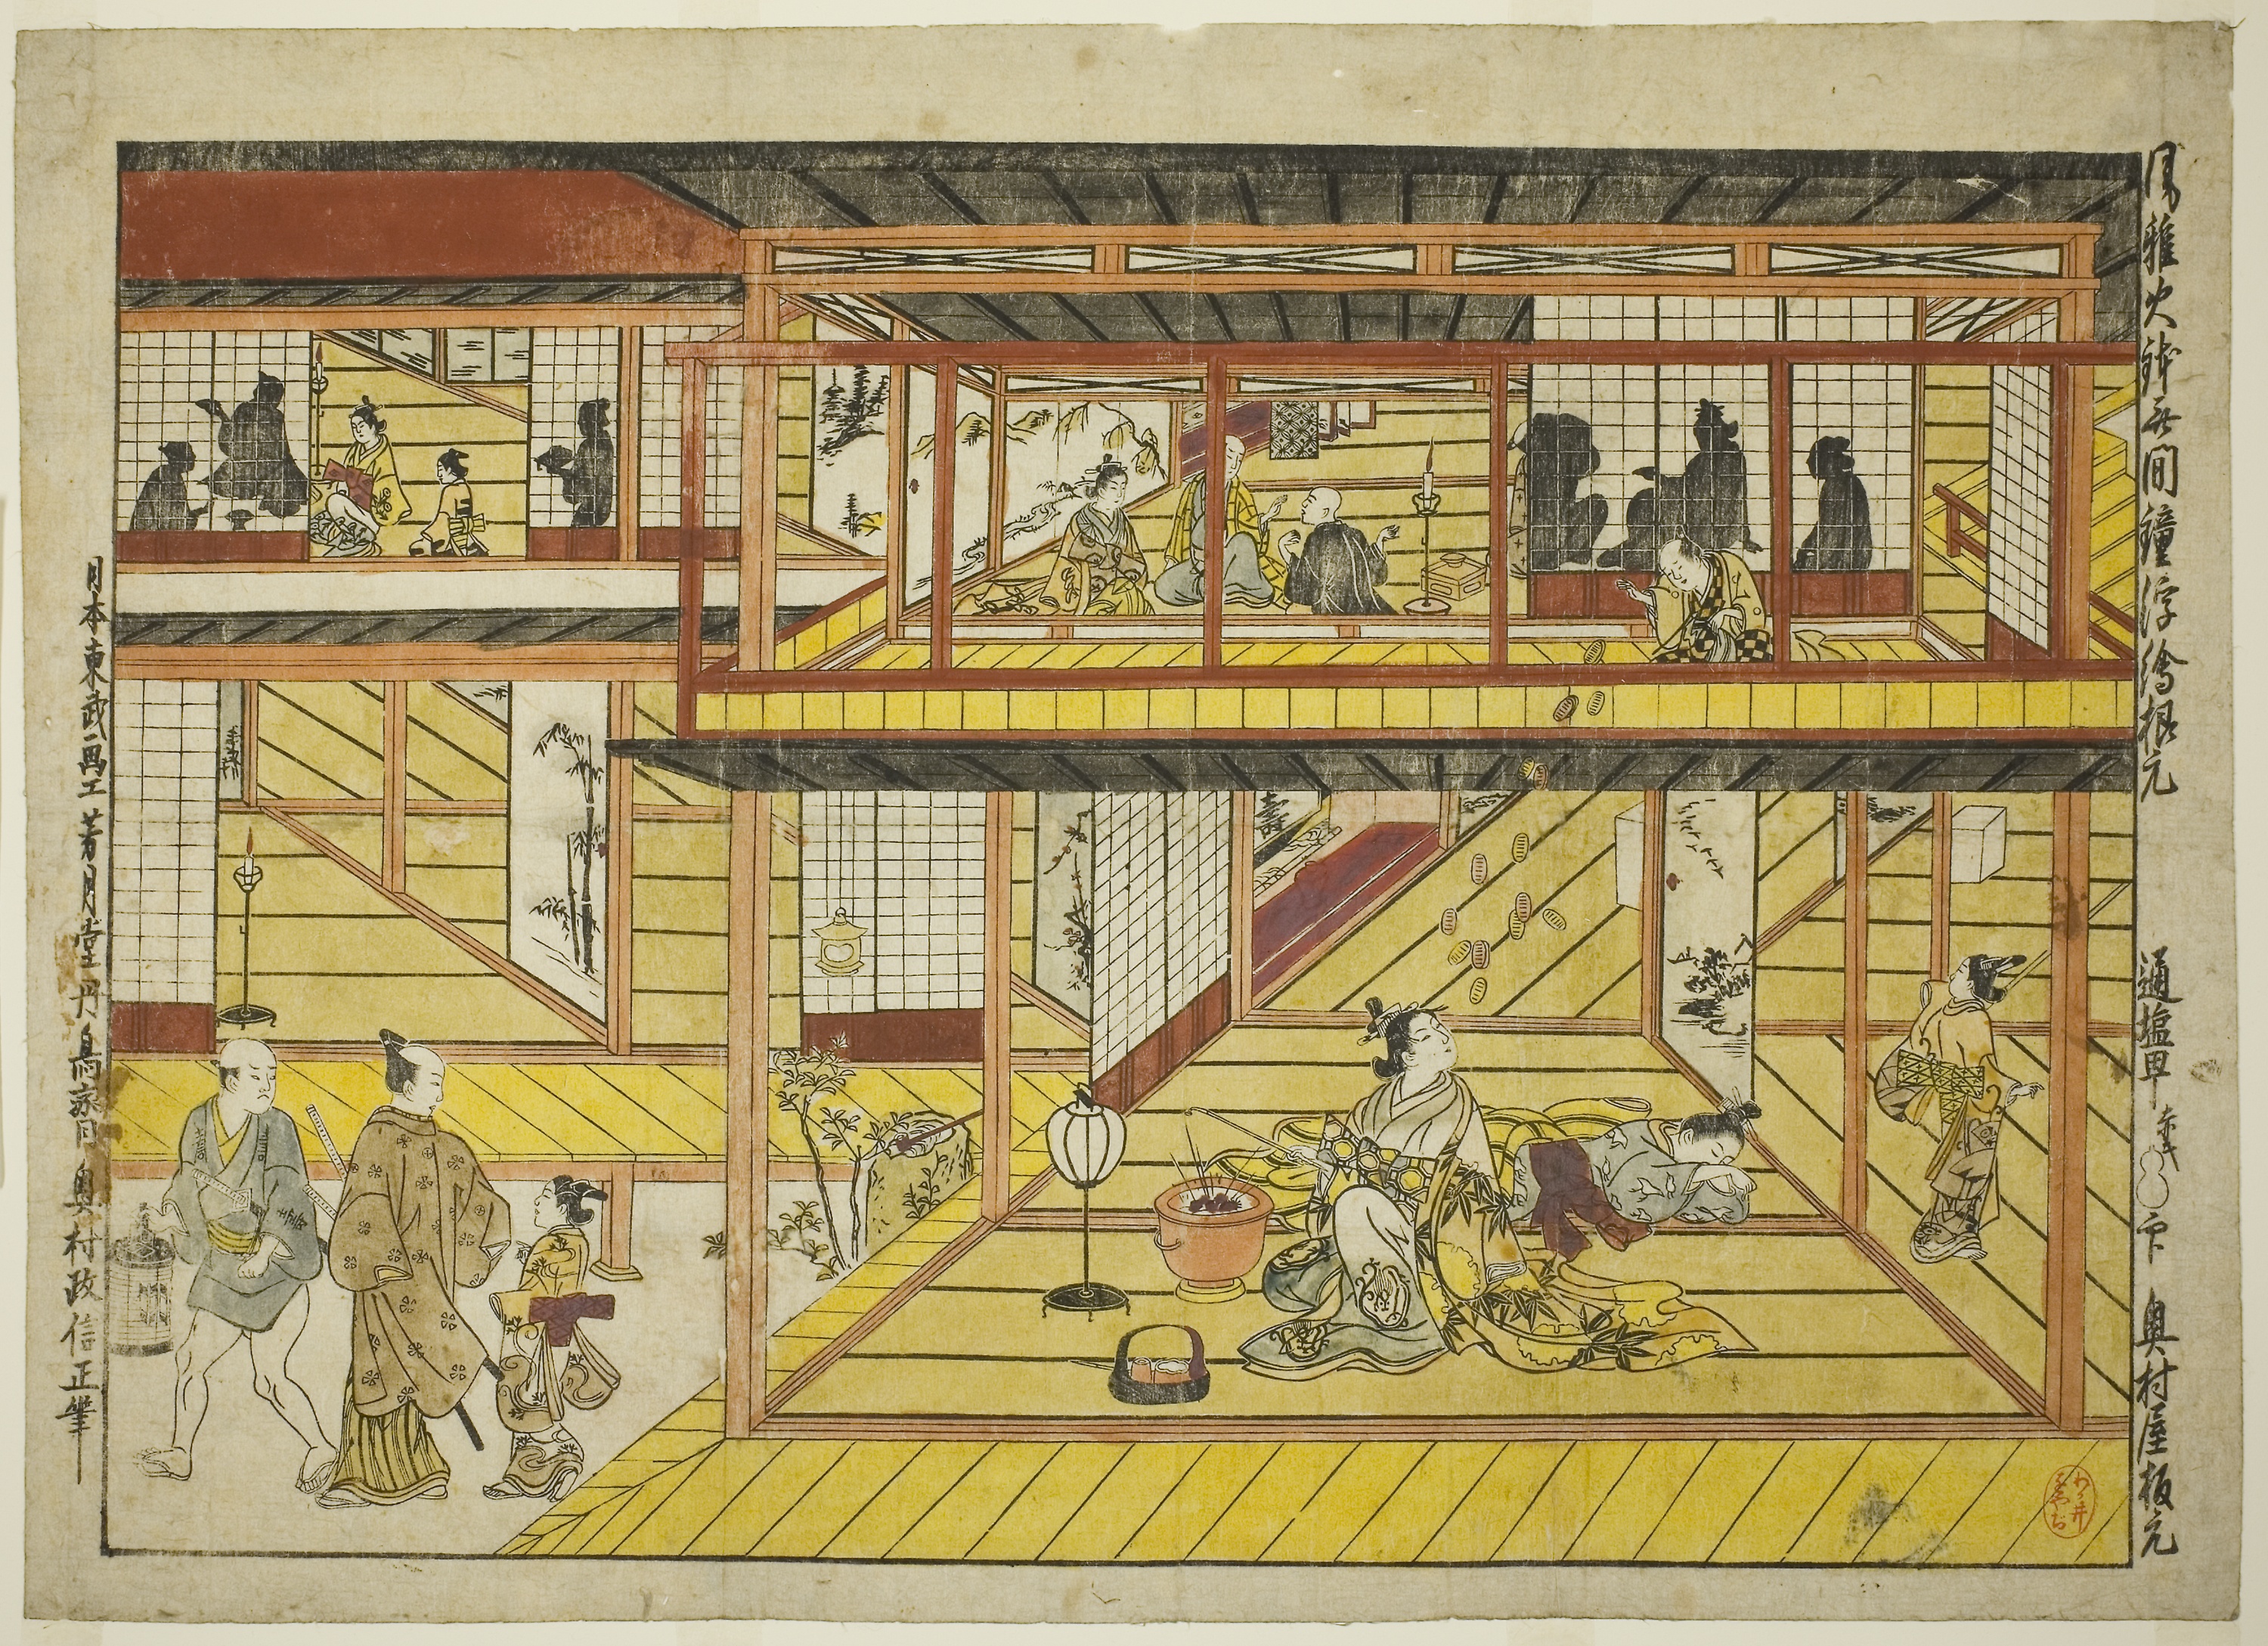
painting, art, history, artwork, visual arts, picture frame